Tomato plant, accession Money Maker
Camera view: tilt-top (135 deg); turntable rotation: 0 degrees
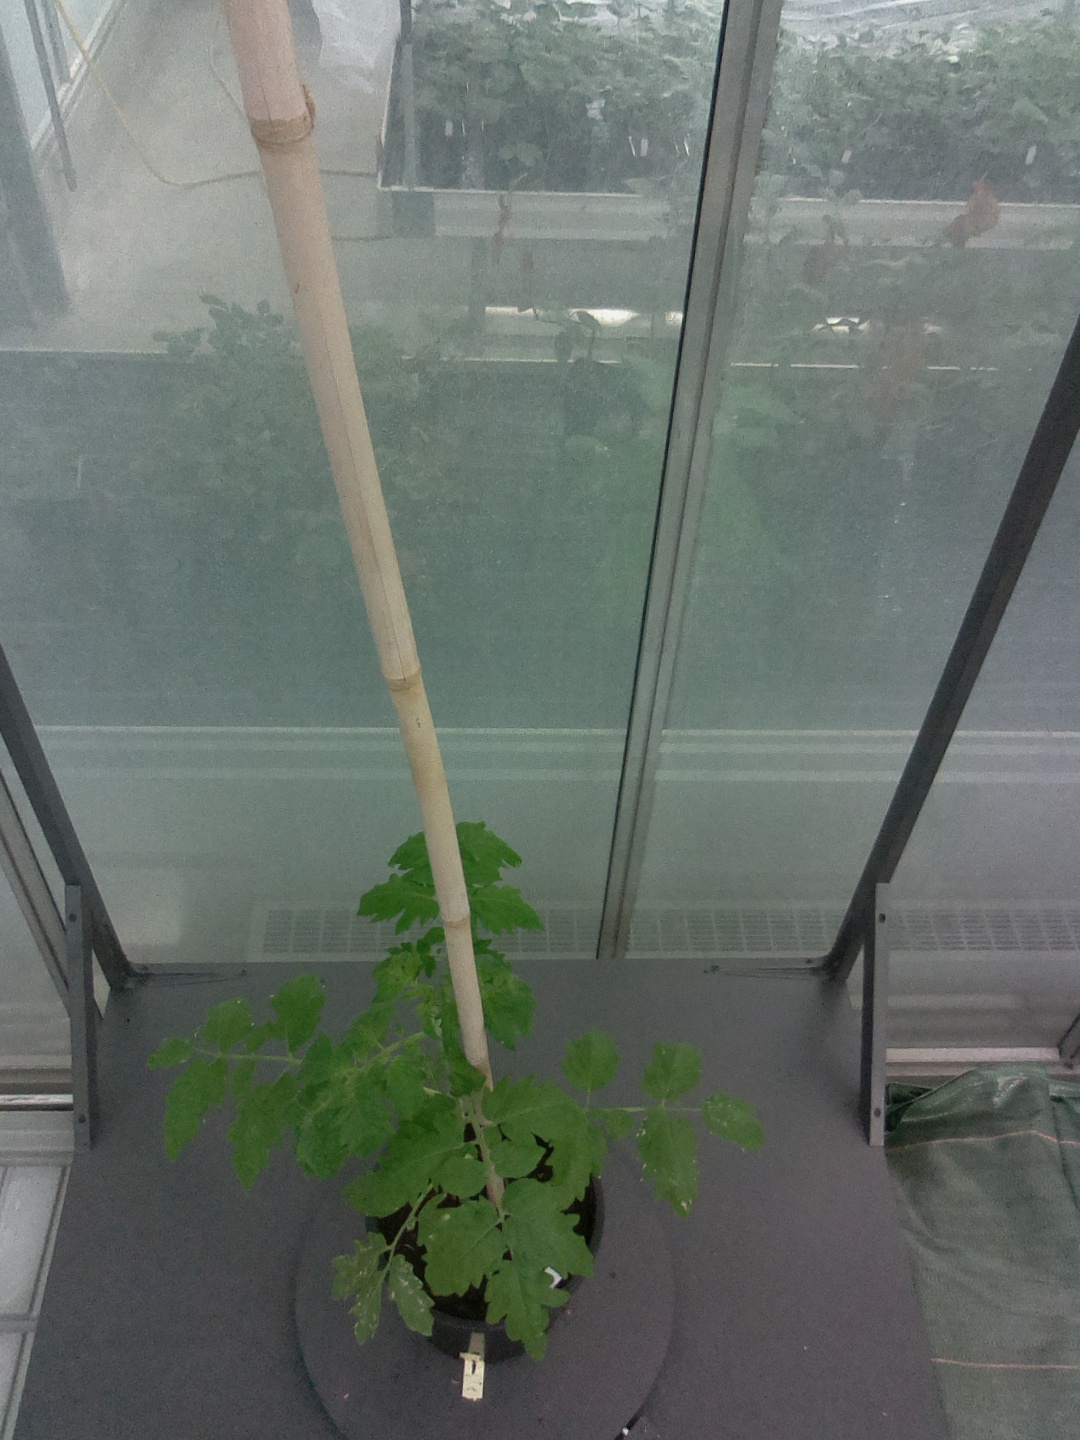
BBCH growth stage 13: 6 of true leaves visible